Frontier Airlines (1950–1986)

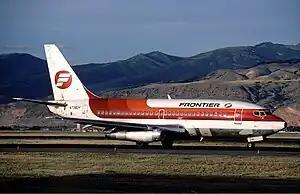
Frontier Airlines livery in 1983; Boeing 737-200 N7382F

Frontier continued to operate Douglas DC-3s and added Convair CV-340s beginning in 1959; the company introduced a new logo on the new aircraft. On June 1, 1964, it was the first airline to fly the Convair 580, a CV-340/440 retrofitted with GM Allison turboprops. It had 50 seats, was flown by two pilots and carried one flight attendant. (The aircraft could have carried 53 passengers, but that would have required a second flight attendant.) The CV-580 was the workhorse of the Frontier fleet until the introduction of the Boeing 737-200s in the early 1970s. In later years de Havilland Canada DHC-6 Twin Otters and Beech 99s were added to serve cities too small for the Convair 580.